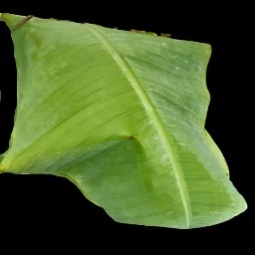
Label: Calcium